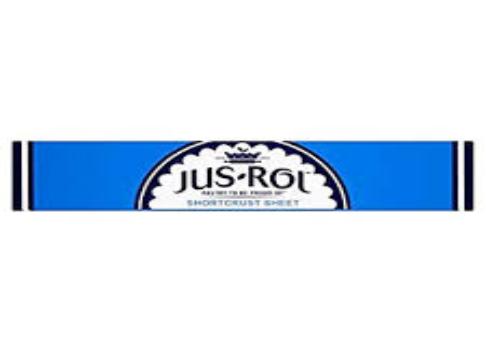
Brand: Jus-Rol
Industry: Food